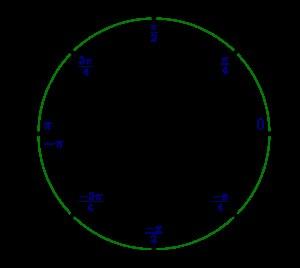
En trigonométrie, la fonction atan2 à deux arguments est une variante de la fonction arc tangente. Pour tous arguments réels x et y non nuls, est l'angle en radians entre la partie positive de l'axe des x d'un plan, et le point de ce plan de coordonnées. Cet angle est positif pour les angles dans le sens anti-horaire dit sens trigonométrique et négatif dans l'autre.